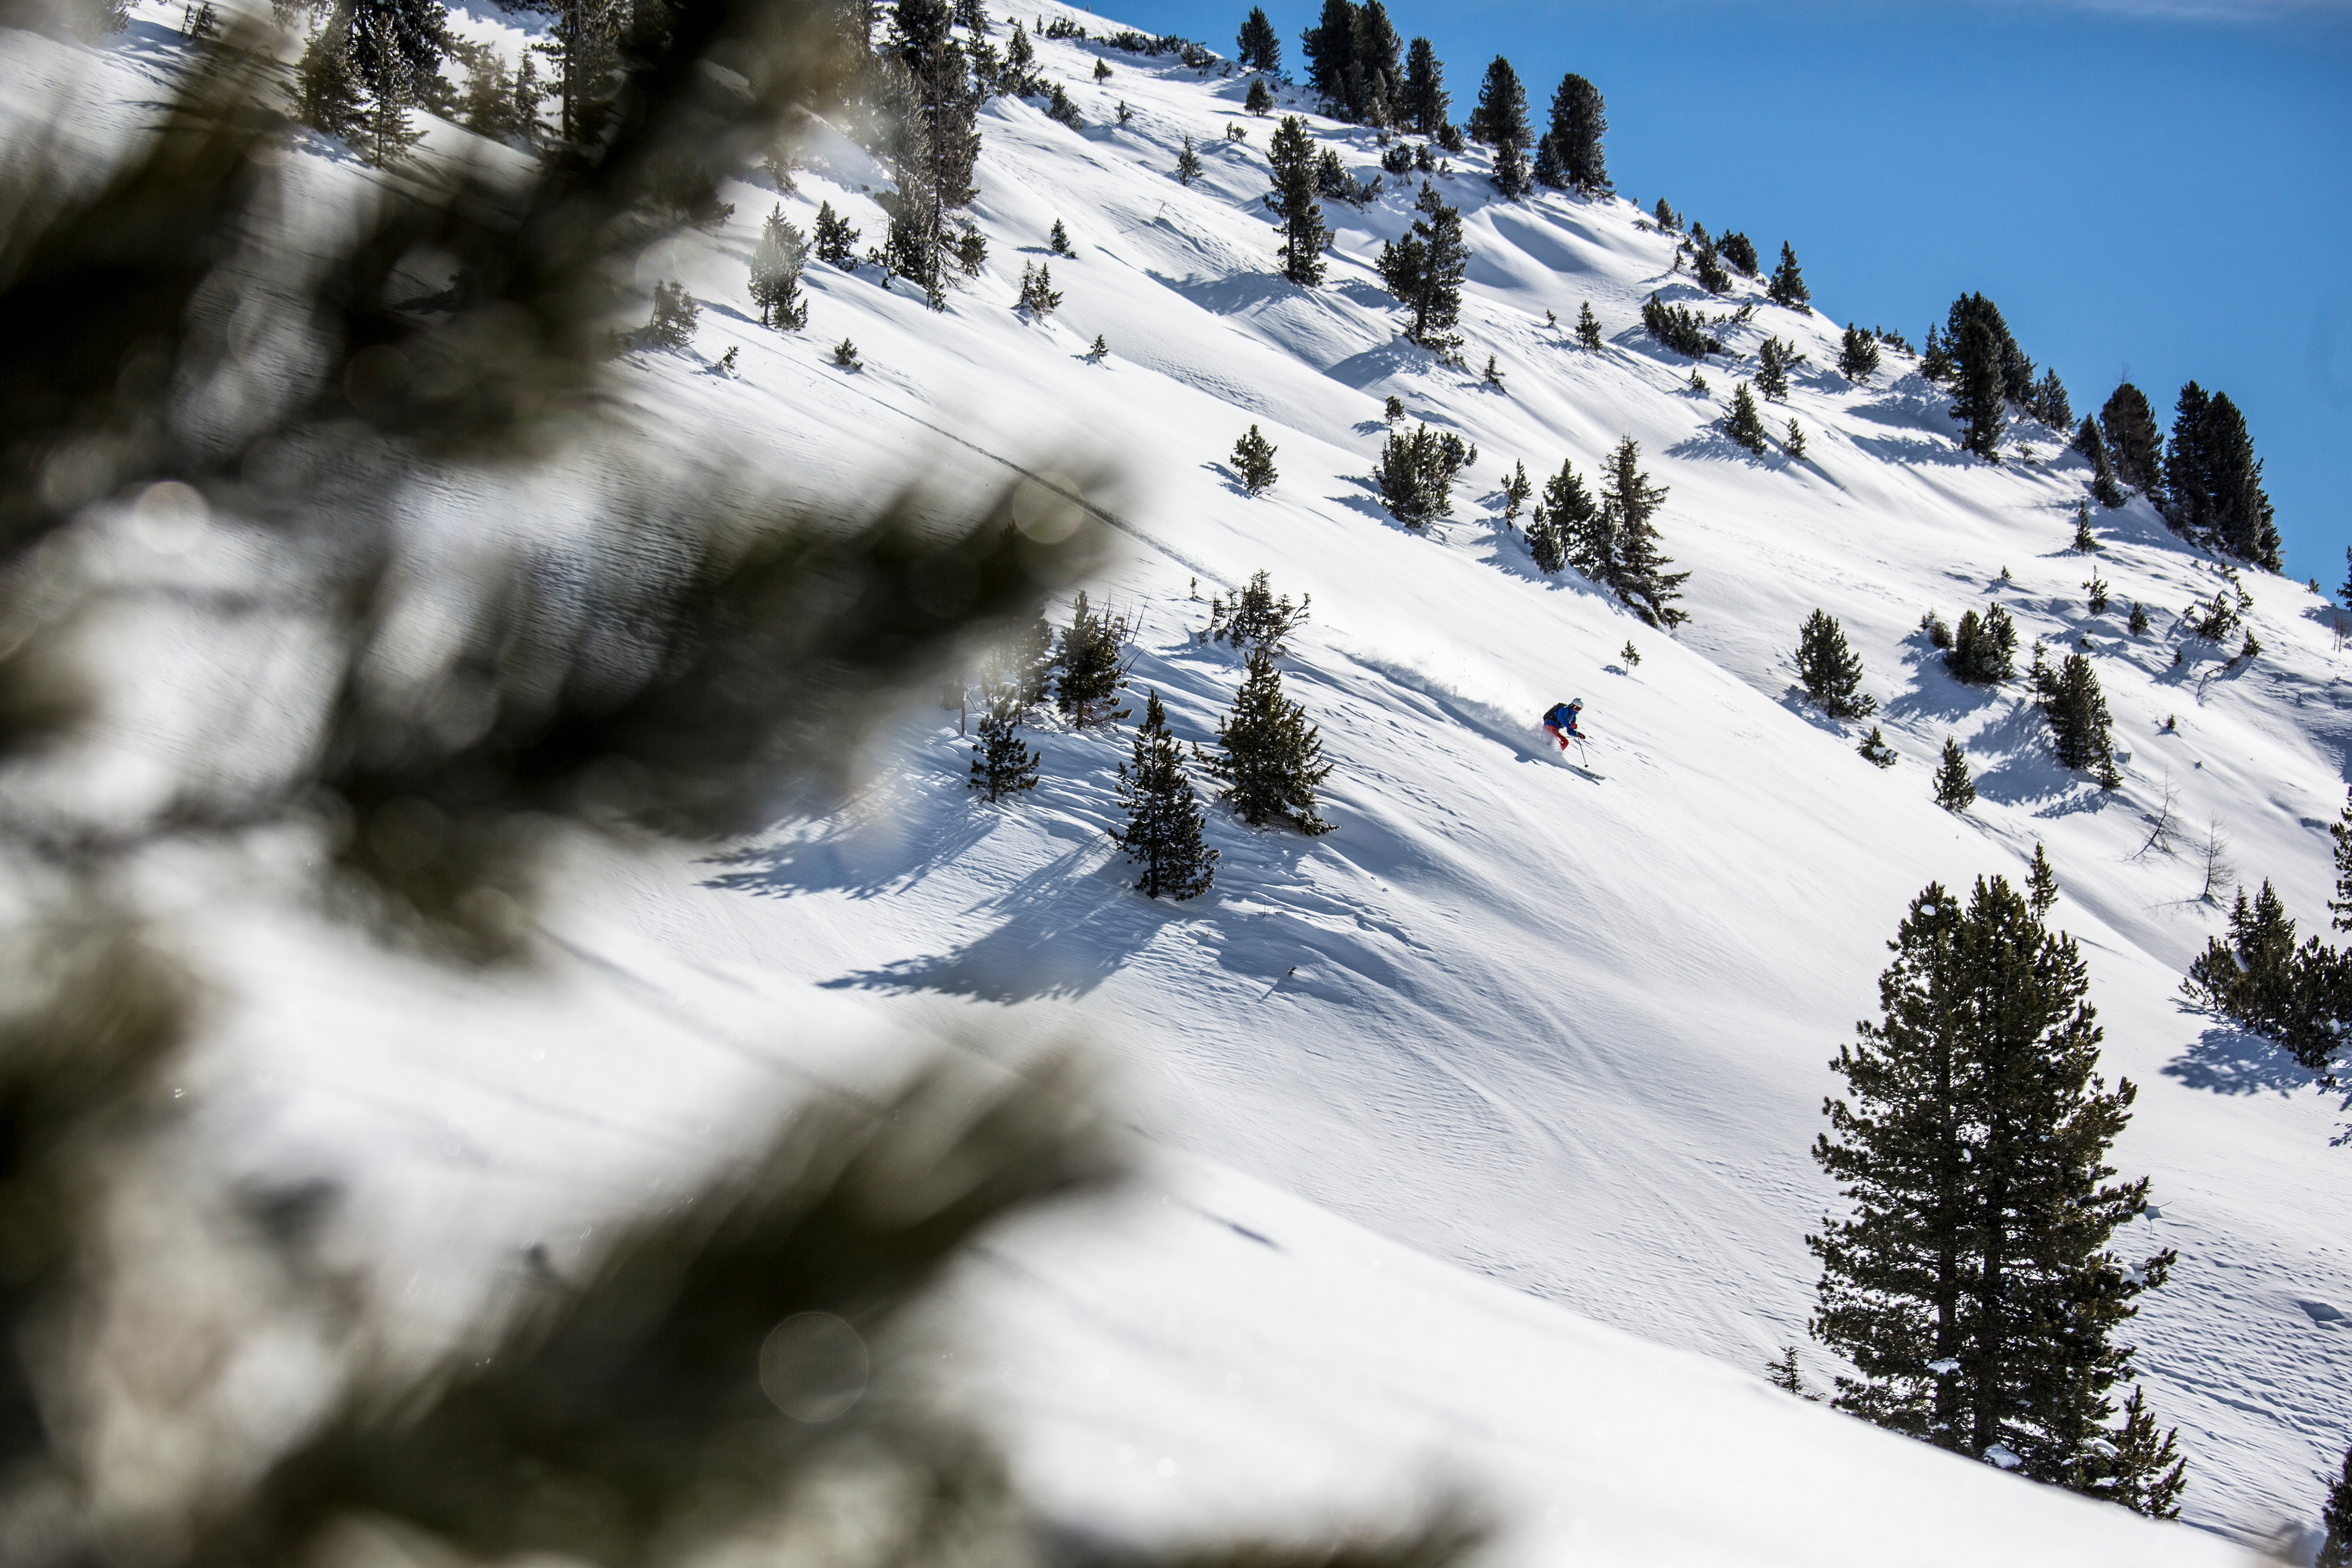
tree, mountain, snow, winter, mountain range, weather, skiing, season, alps, ski, nordic skiing, geological phenomenon